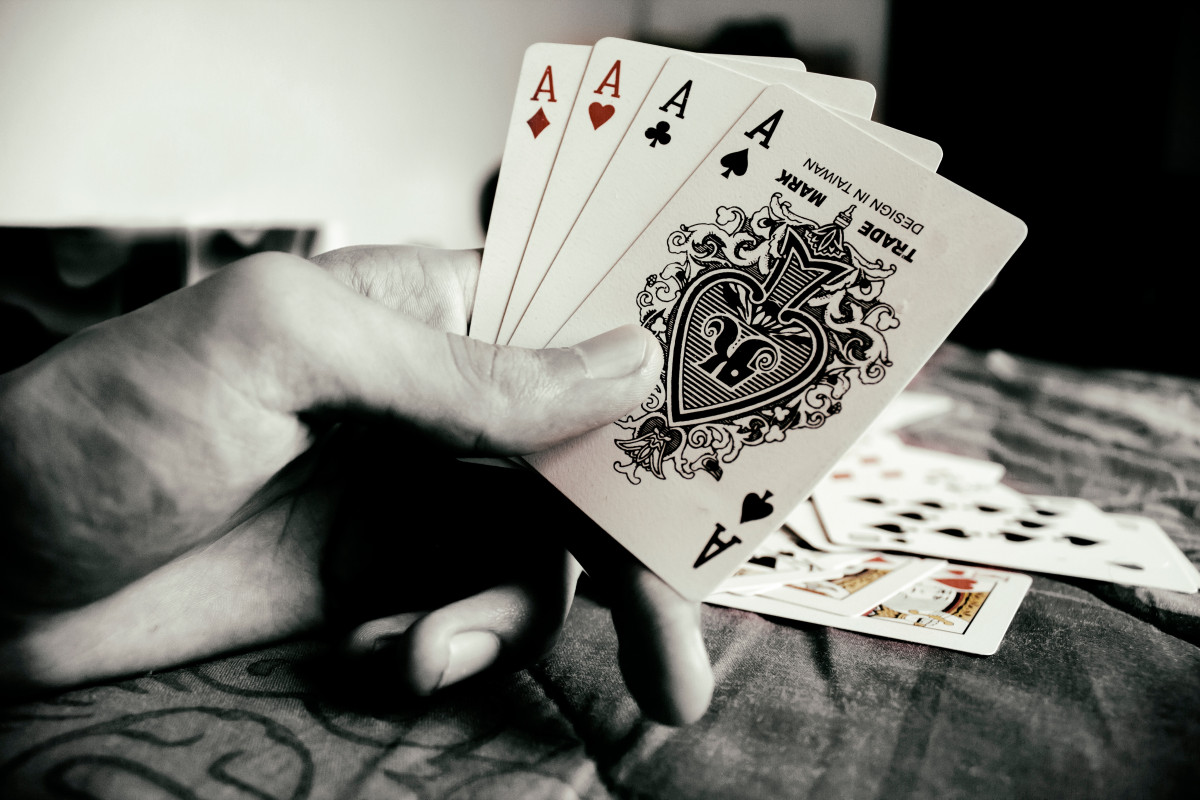
Tags: black and white